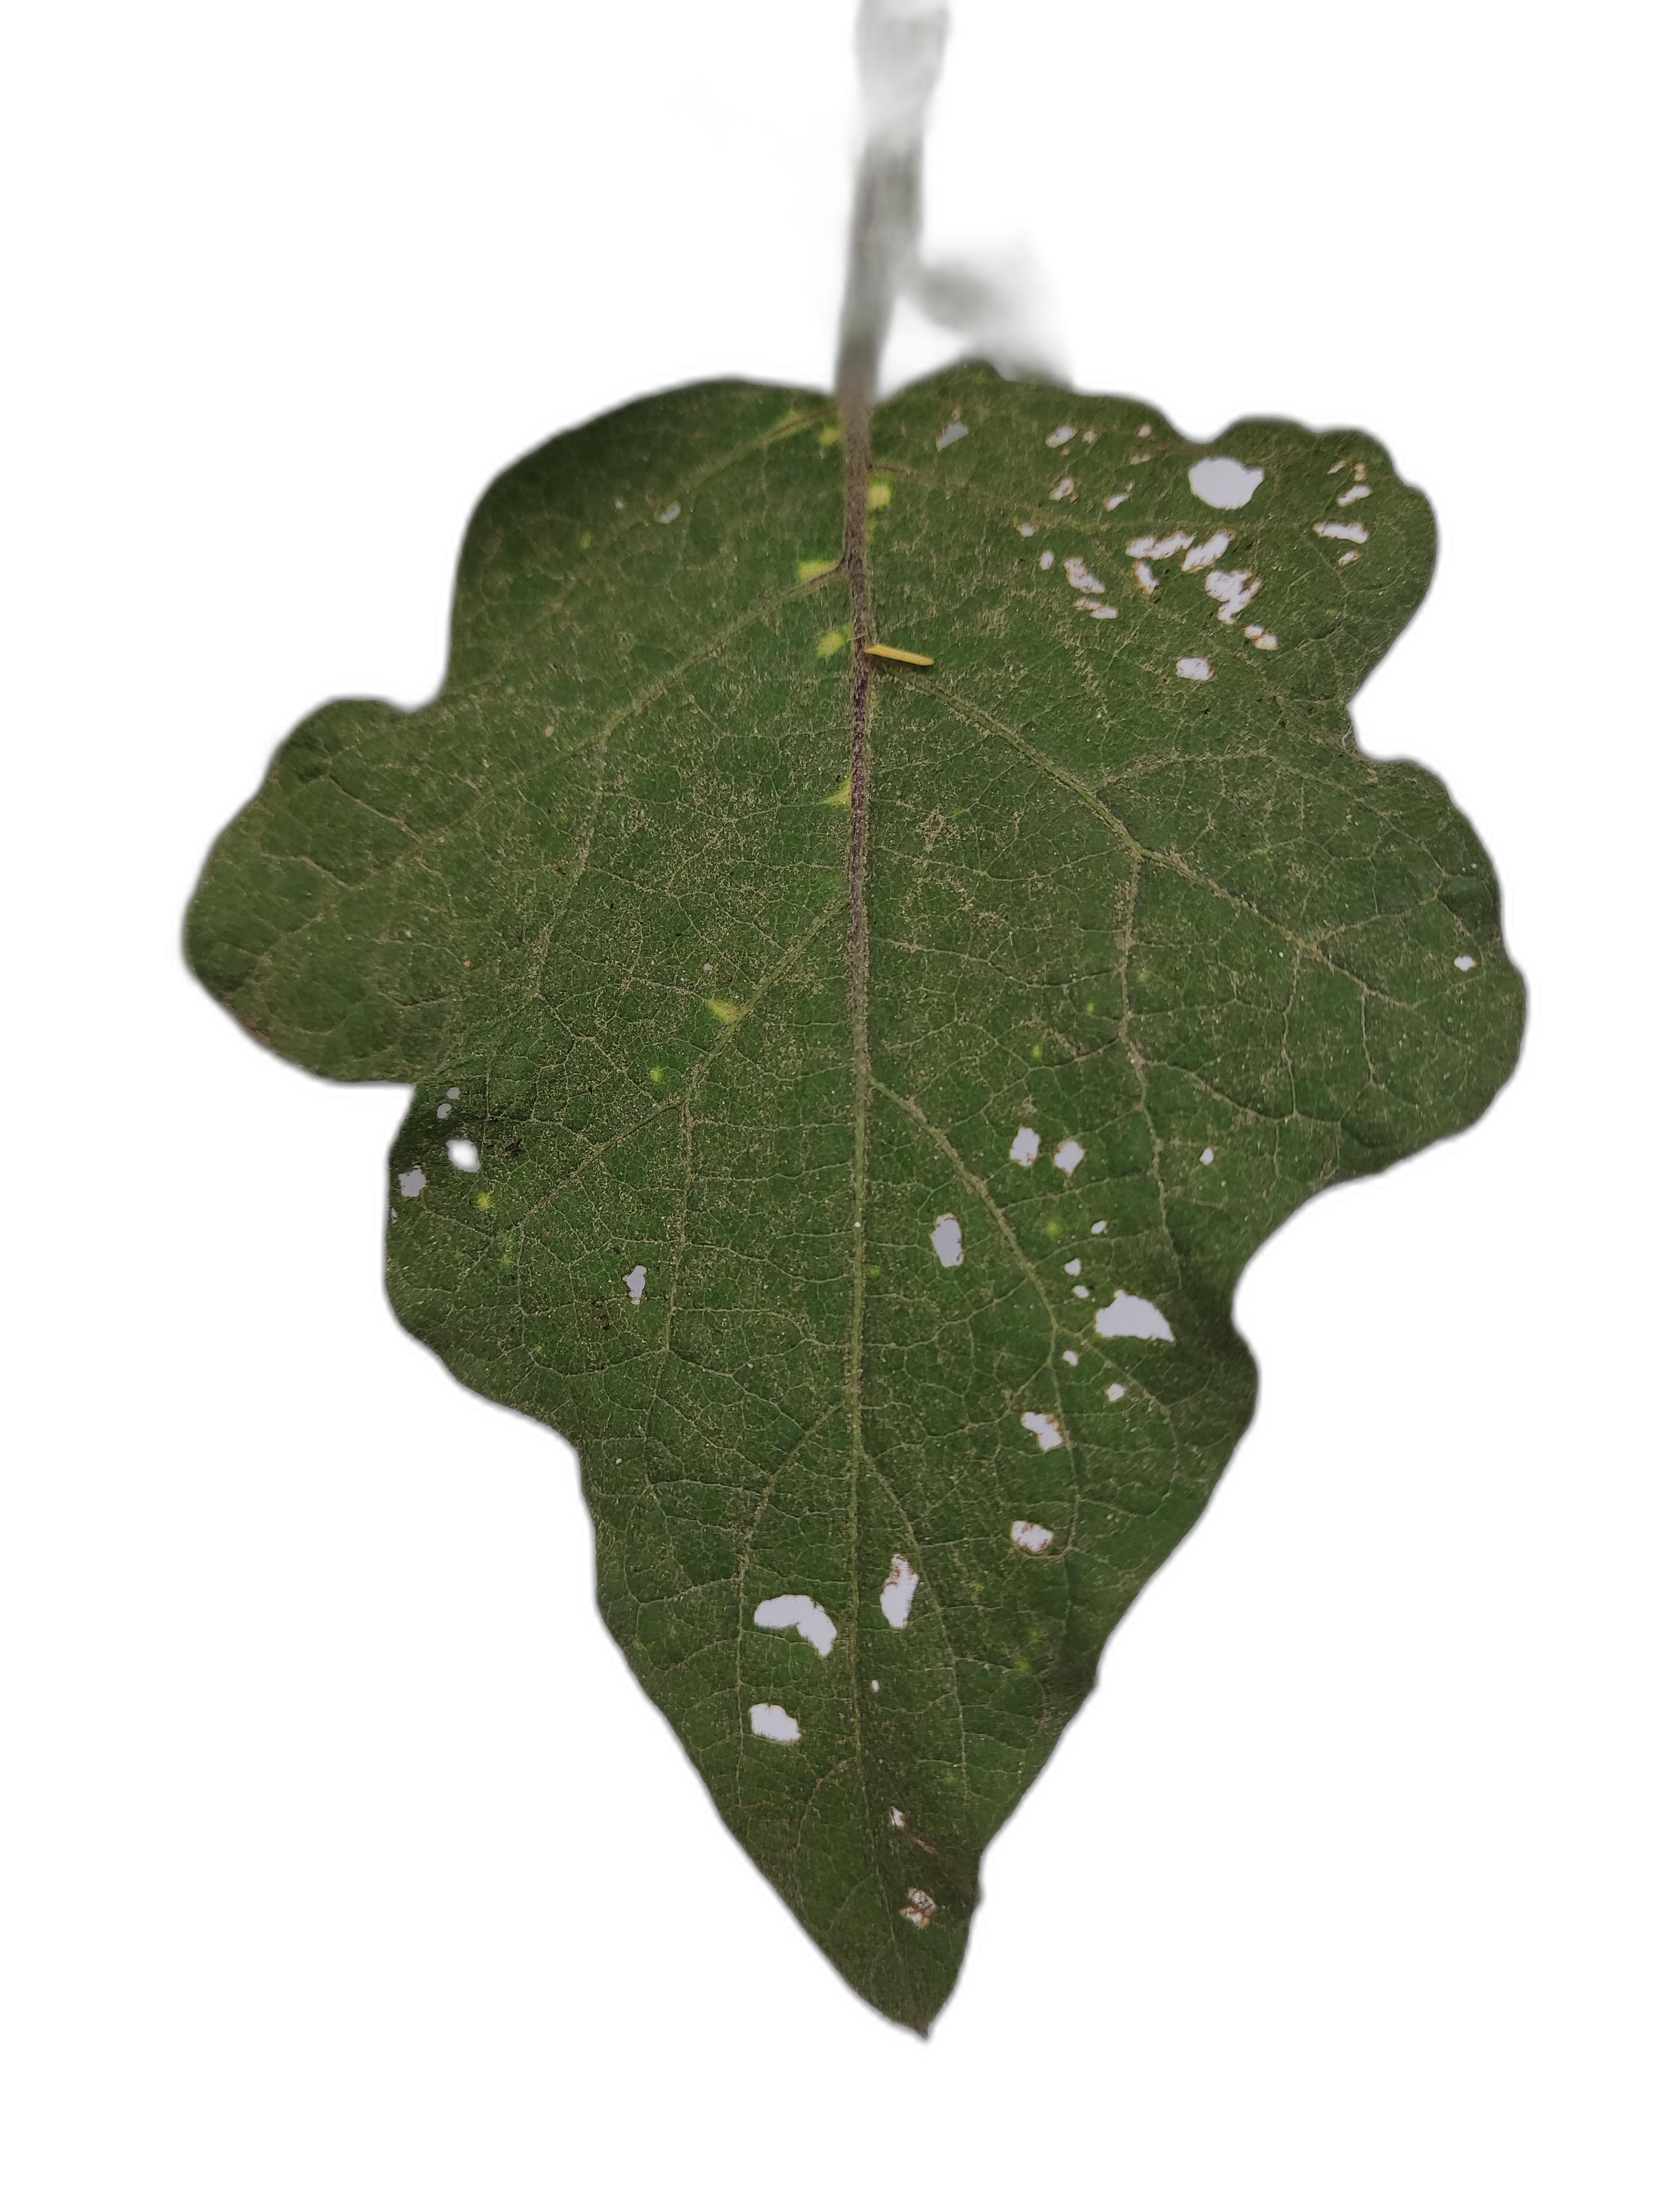
Label: Insect Pest Disease